RollerCoaster Tycoon 3

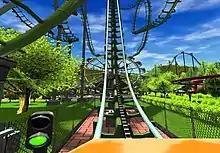
Ulike previous games in the series, "RollerCoaster Tycoon 3" allows players to ride their own rides through the CoasterCam feature.

"RollerCoaster Tycoon 3" introduces gameplay features in the series such as the CoasterCam, which allows players to "ride" roller coasters and other rides, and the MixMaster, which allows the player to coordinate firework shows and time them to in-game music. Unlike the two previous versions of the game, "RollerCoaster Tycoon" and "RollerCoaster Tycoon 2", the guests, called "peeps", arrive in groups and show variation in gender and age, including children, teenagers and adults. A day/night cycle changes the demographics of the park's peeps; rides at night appeal to teenagers, while the daytime attracts families with children. Peeps can be harmed and injured by crashing vehicles, but will never die as they did in the previous titles, and if placed in water they will swim out. When cars derail from the tracks, they explode after a short period, whereas in the older games, they exploded on contact. Furthermore, a feature was added in which, after a cheat code was entered, people could utilize the Peep Cam from which they could see the park through a peeps' eyes. Parks now have opening and closing times, and the time of day is displayed. Scenery is divided into themes to customize parks, with western-, spooky-, science fiction-, prehistoric-, tropic (Paradise Island)- atlantis- and adventure-themed pieces. Another feature is the ability to import coasters from previous games in the series into "RollerCoaster Tycoon 3".